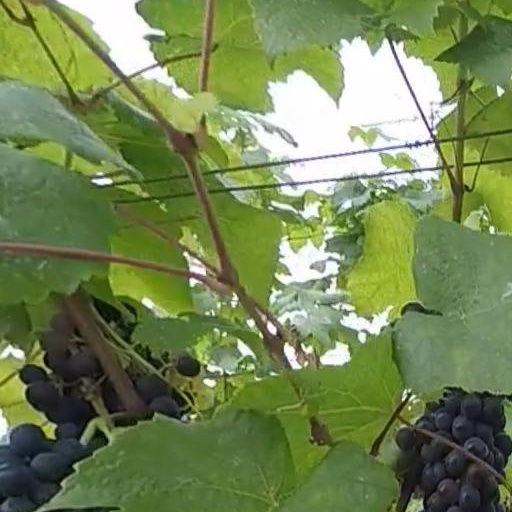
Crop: grape